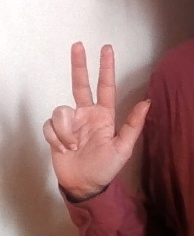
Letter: al